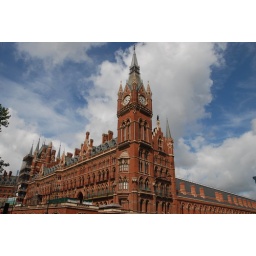
St. Pancras Station, place when Harry Potter's flying car took off in movie Chamber of Secrets